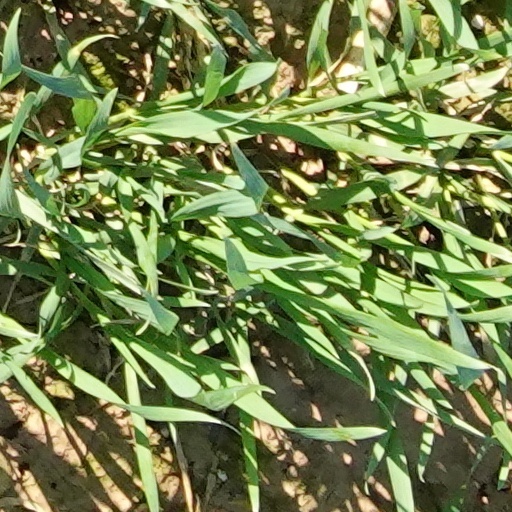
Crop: wheat